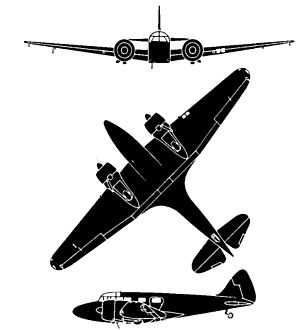
Airspeed Oxford / Specifikationer (Mk I)
Oxford AS 10
Airspeed Oxford var et to-motors fly, som under 2. verdenskrig blev brugt til at uddanne britiske og andre commonwealth-flyvebesætninger til navigatører, radiotelegrafister, bombeskytter, maskingeværskytter og piloter til flermotorede fly.